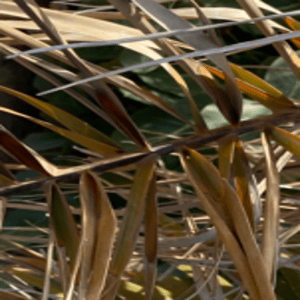
Label: Potassium Deficiency